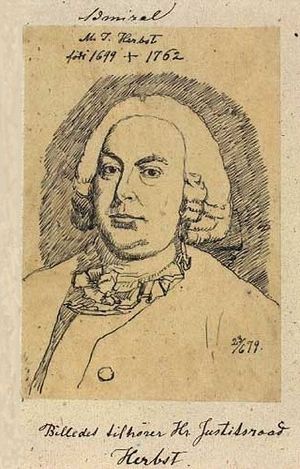
Michael Johan Herbst
Tegning, formentlig efter Peter Wichmanns maleri. 1879 af Christian Frederik Herbst?
Michael Johan Herbst var en dansk søofficer og militær arkitekt.